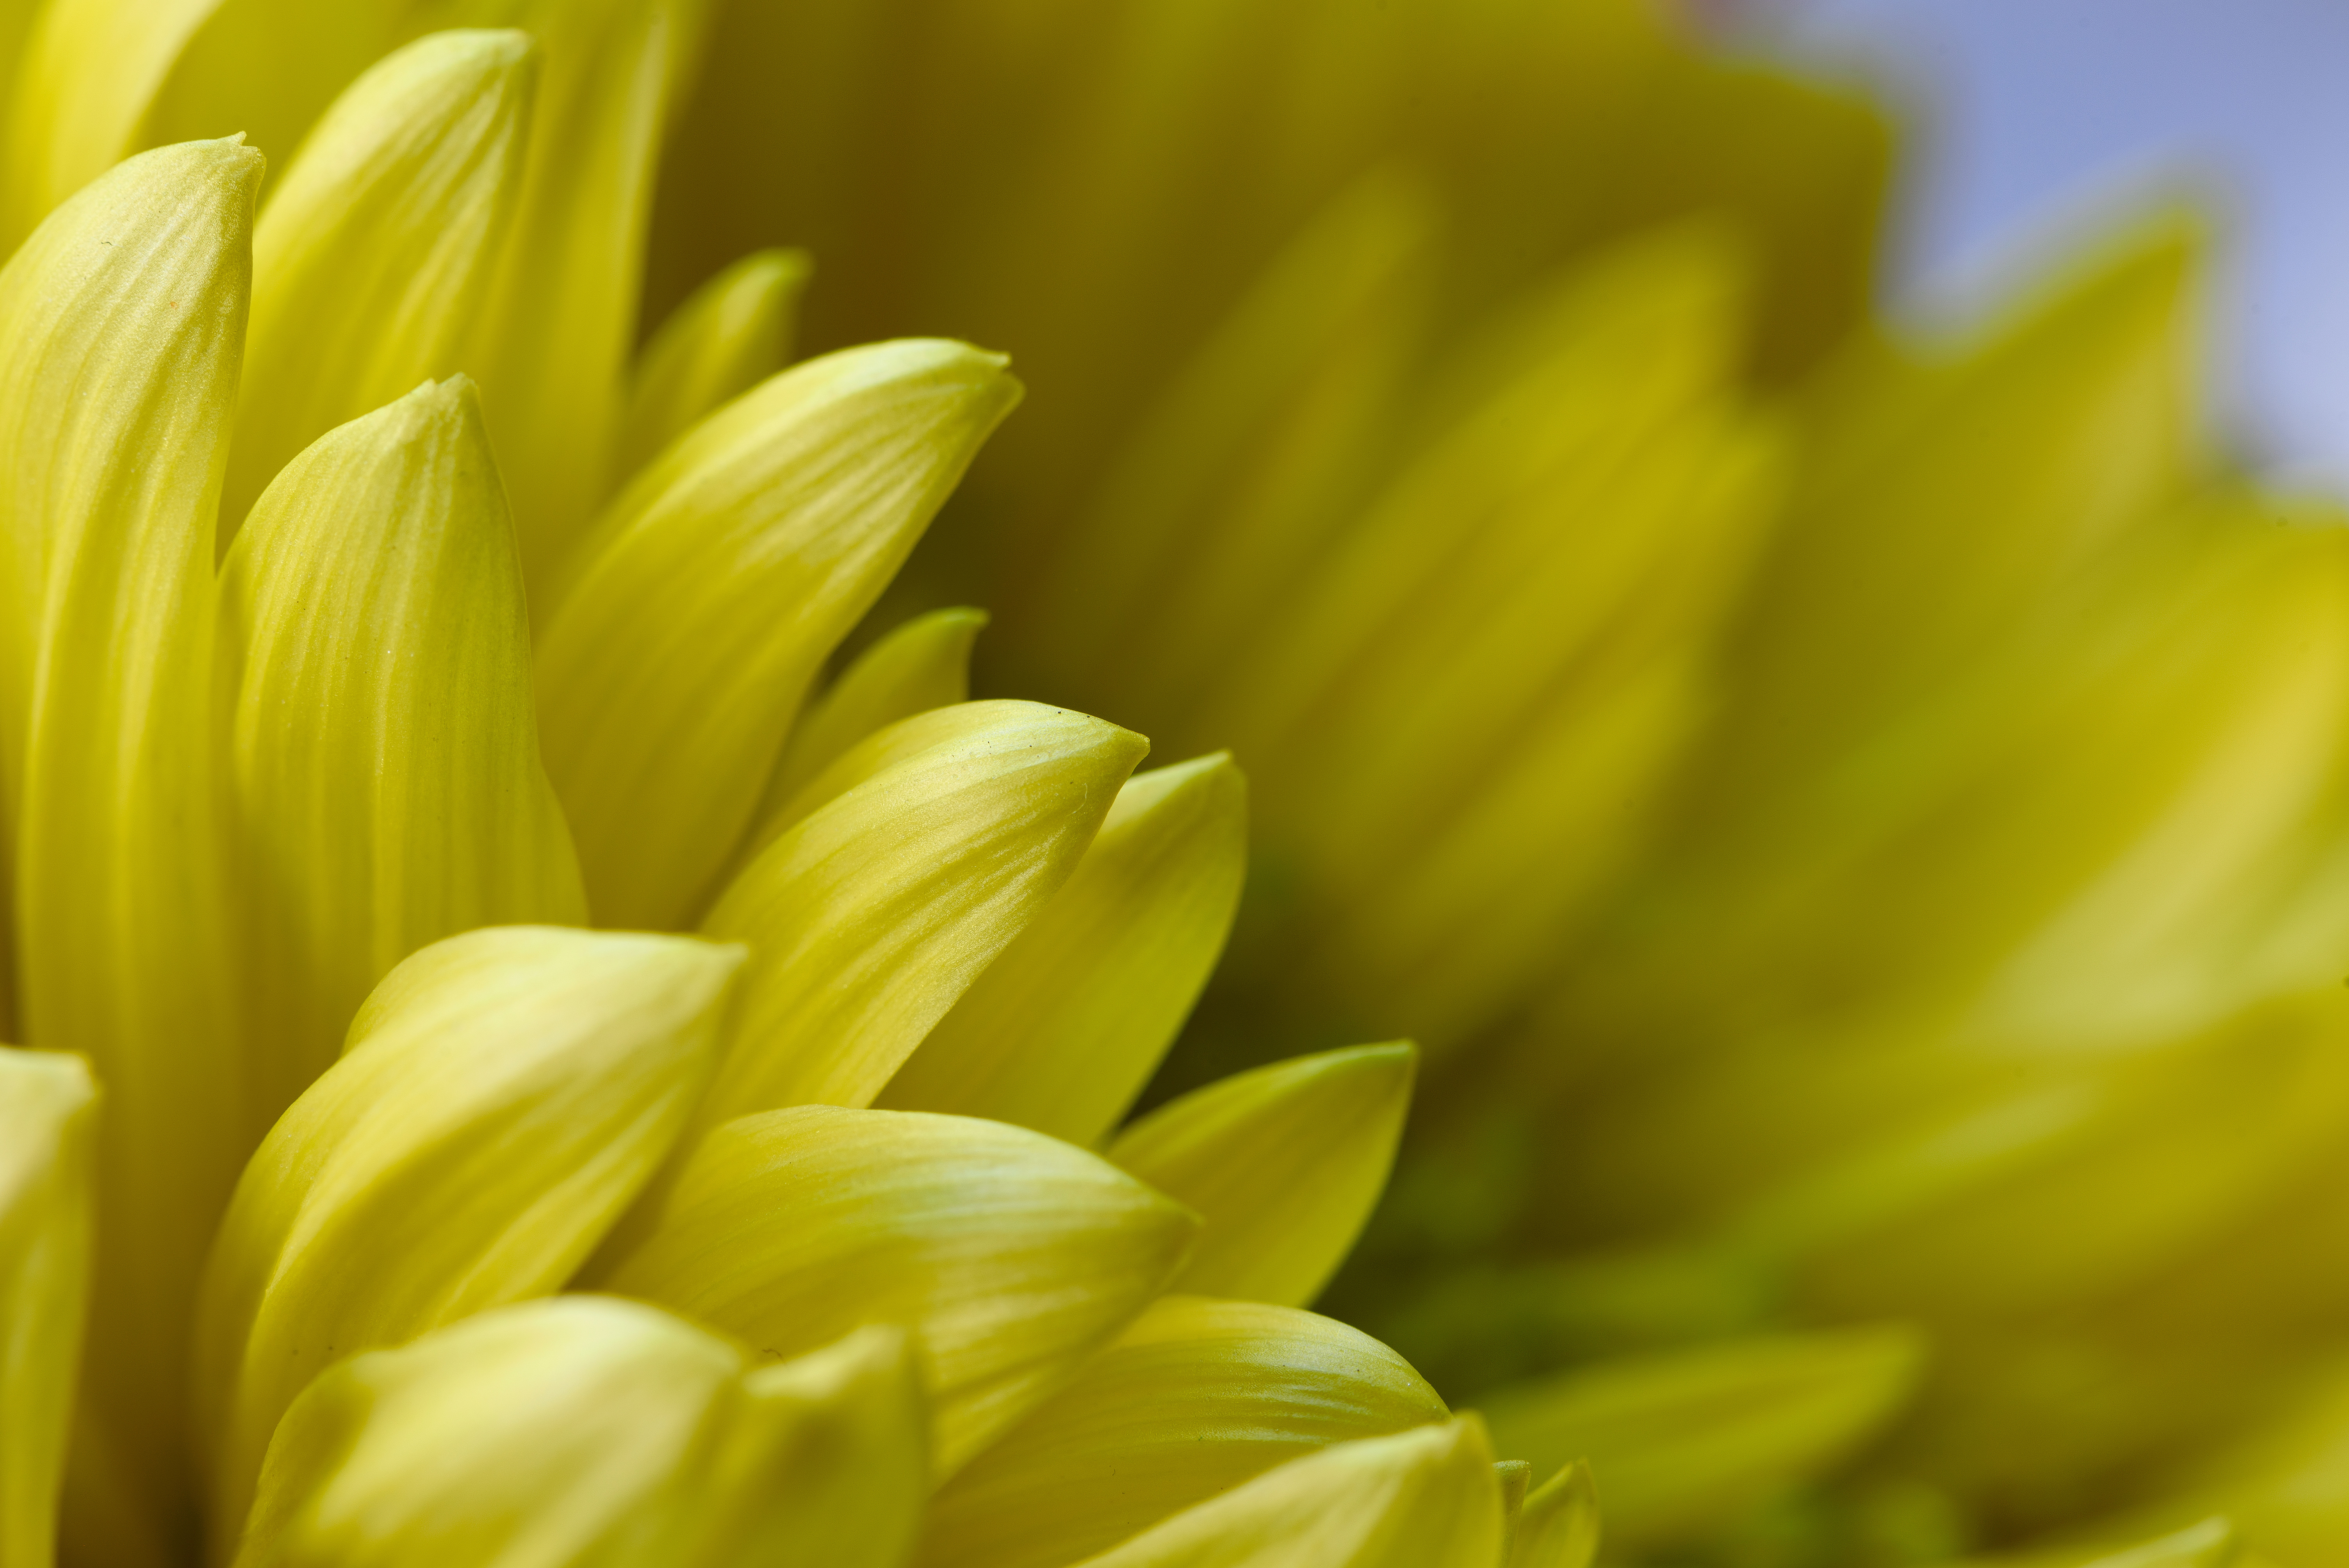
petal, yellow, flower, close up, plant, flowering plant, botany, sunflower, macro photography, chrysanths, photography, daisy family, wildflower, perennial plant, pollen